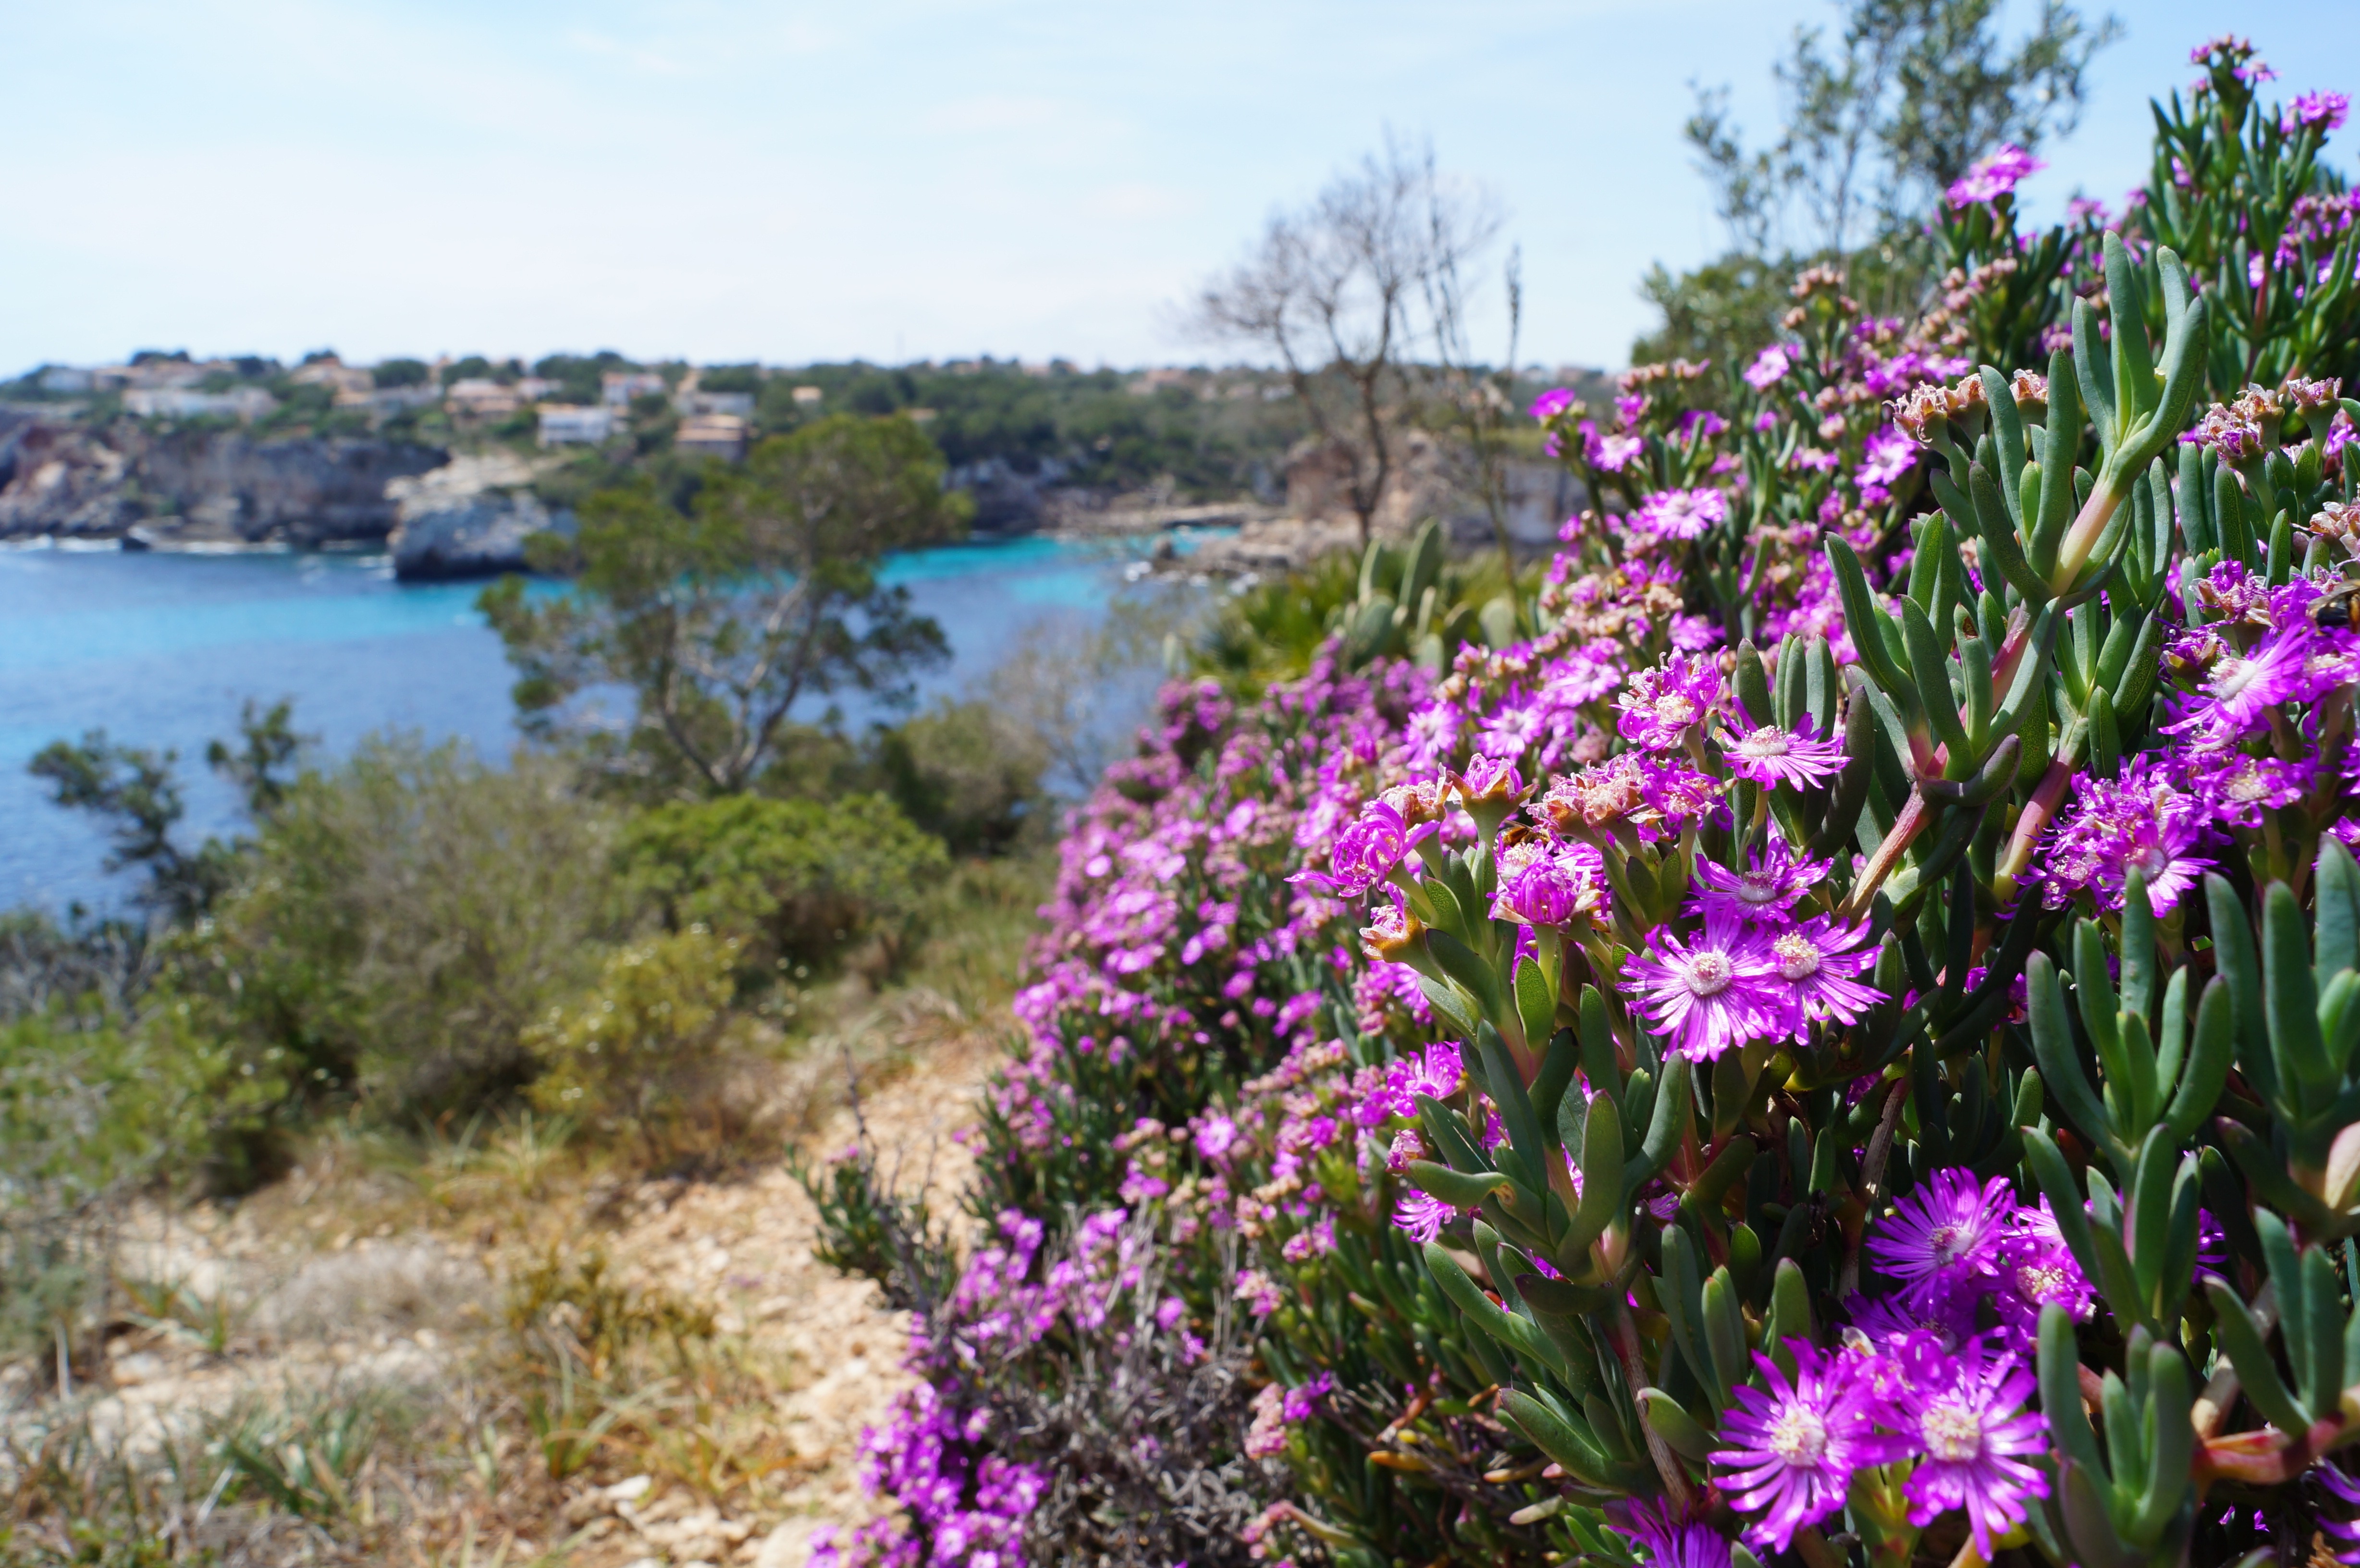
sea, nature, blossom, plant, meadow, flower, purple, bloom, park, garden, flora, wildflower, flowers, shrub, booked, flowering plant, land plant